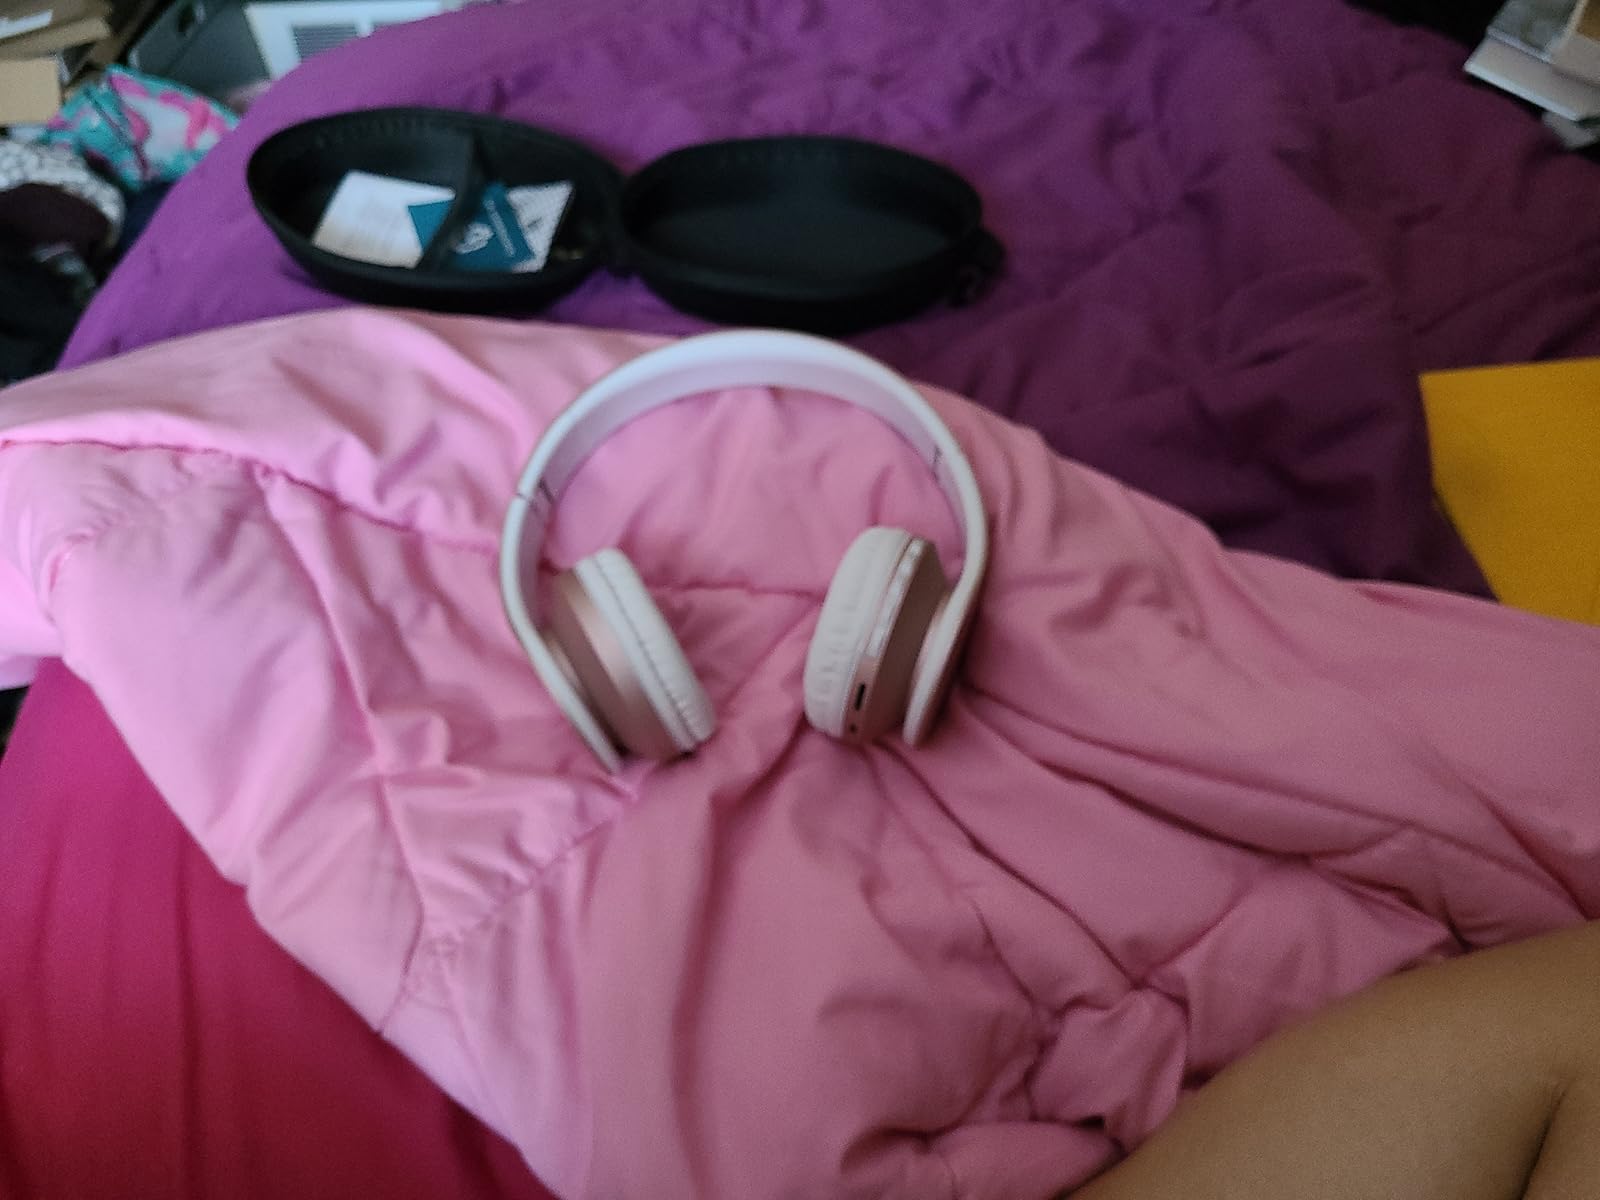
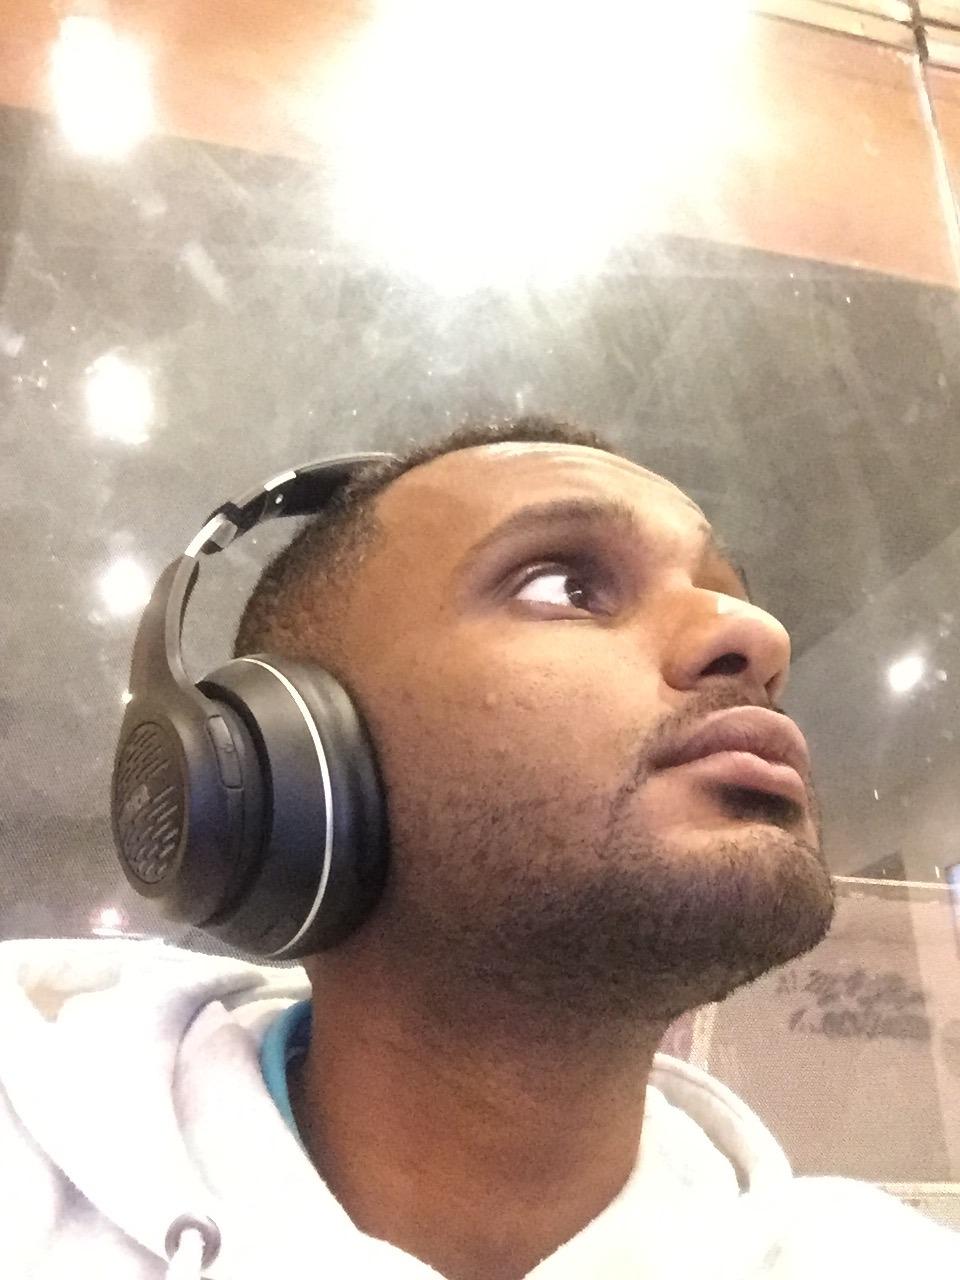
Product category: headphones
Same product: no